Yves V

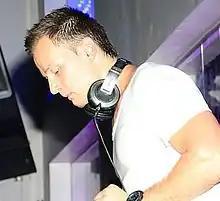
Yves V in 2014

Yves V has performed at festivals such as TomorrowWorld, Sensation, Mystic Valley, and Mysteryland. Yves V has also been guest DJ in clubs such as Guaba, Pacha, Anzu Club, Nikki Beach, and others.